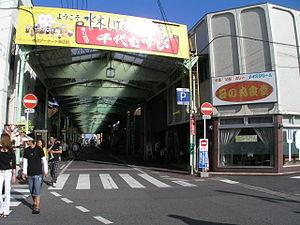
Shigeru Mura, connu sous le nom de plume Shigeru Mizuki, est un mangaka japonais. Il est un des grands fondateurs du manga d'horreur, se spécialisant dans les histoires de monstres et de fantômes japonais, avec des créatures telles que yōkai, tengu et kappa. Il est également connu pour ses récits portant sur la Seconde Guerre mondiale.